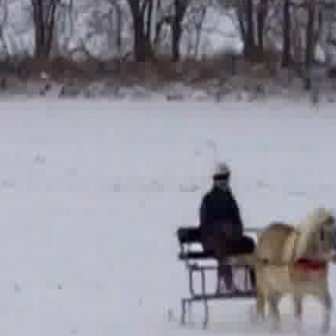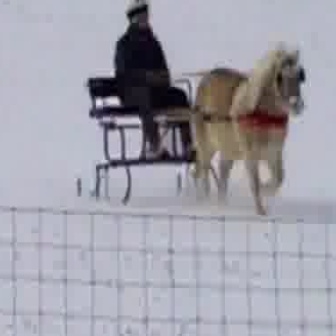
  Please identify the target specified by the bounding box [165,224,267,327] in the first image and locate it in the second image. Return the coordinates in [x_min,y_min,x_max,y_max] format.
Answer: [75,75,199,200]